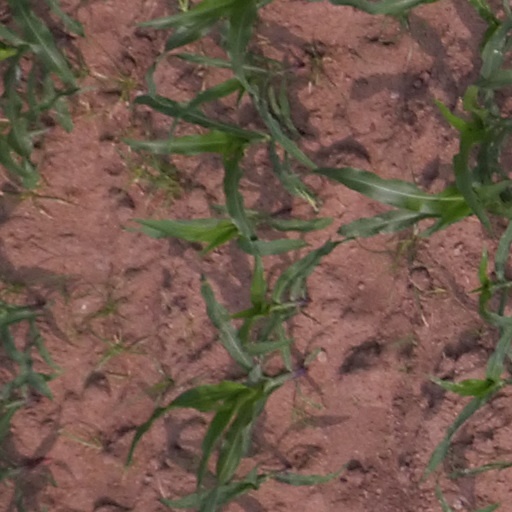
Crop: maize; corn